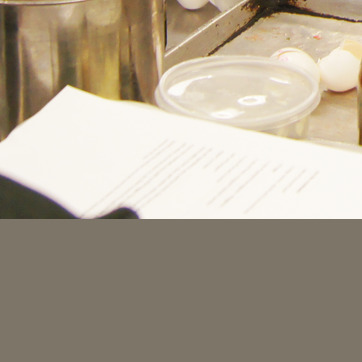
Material: paper